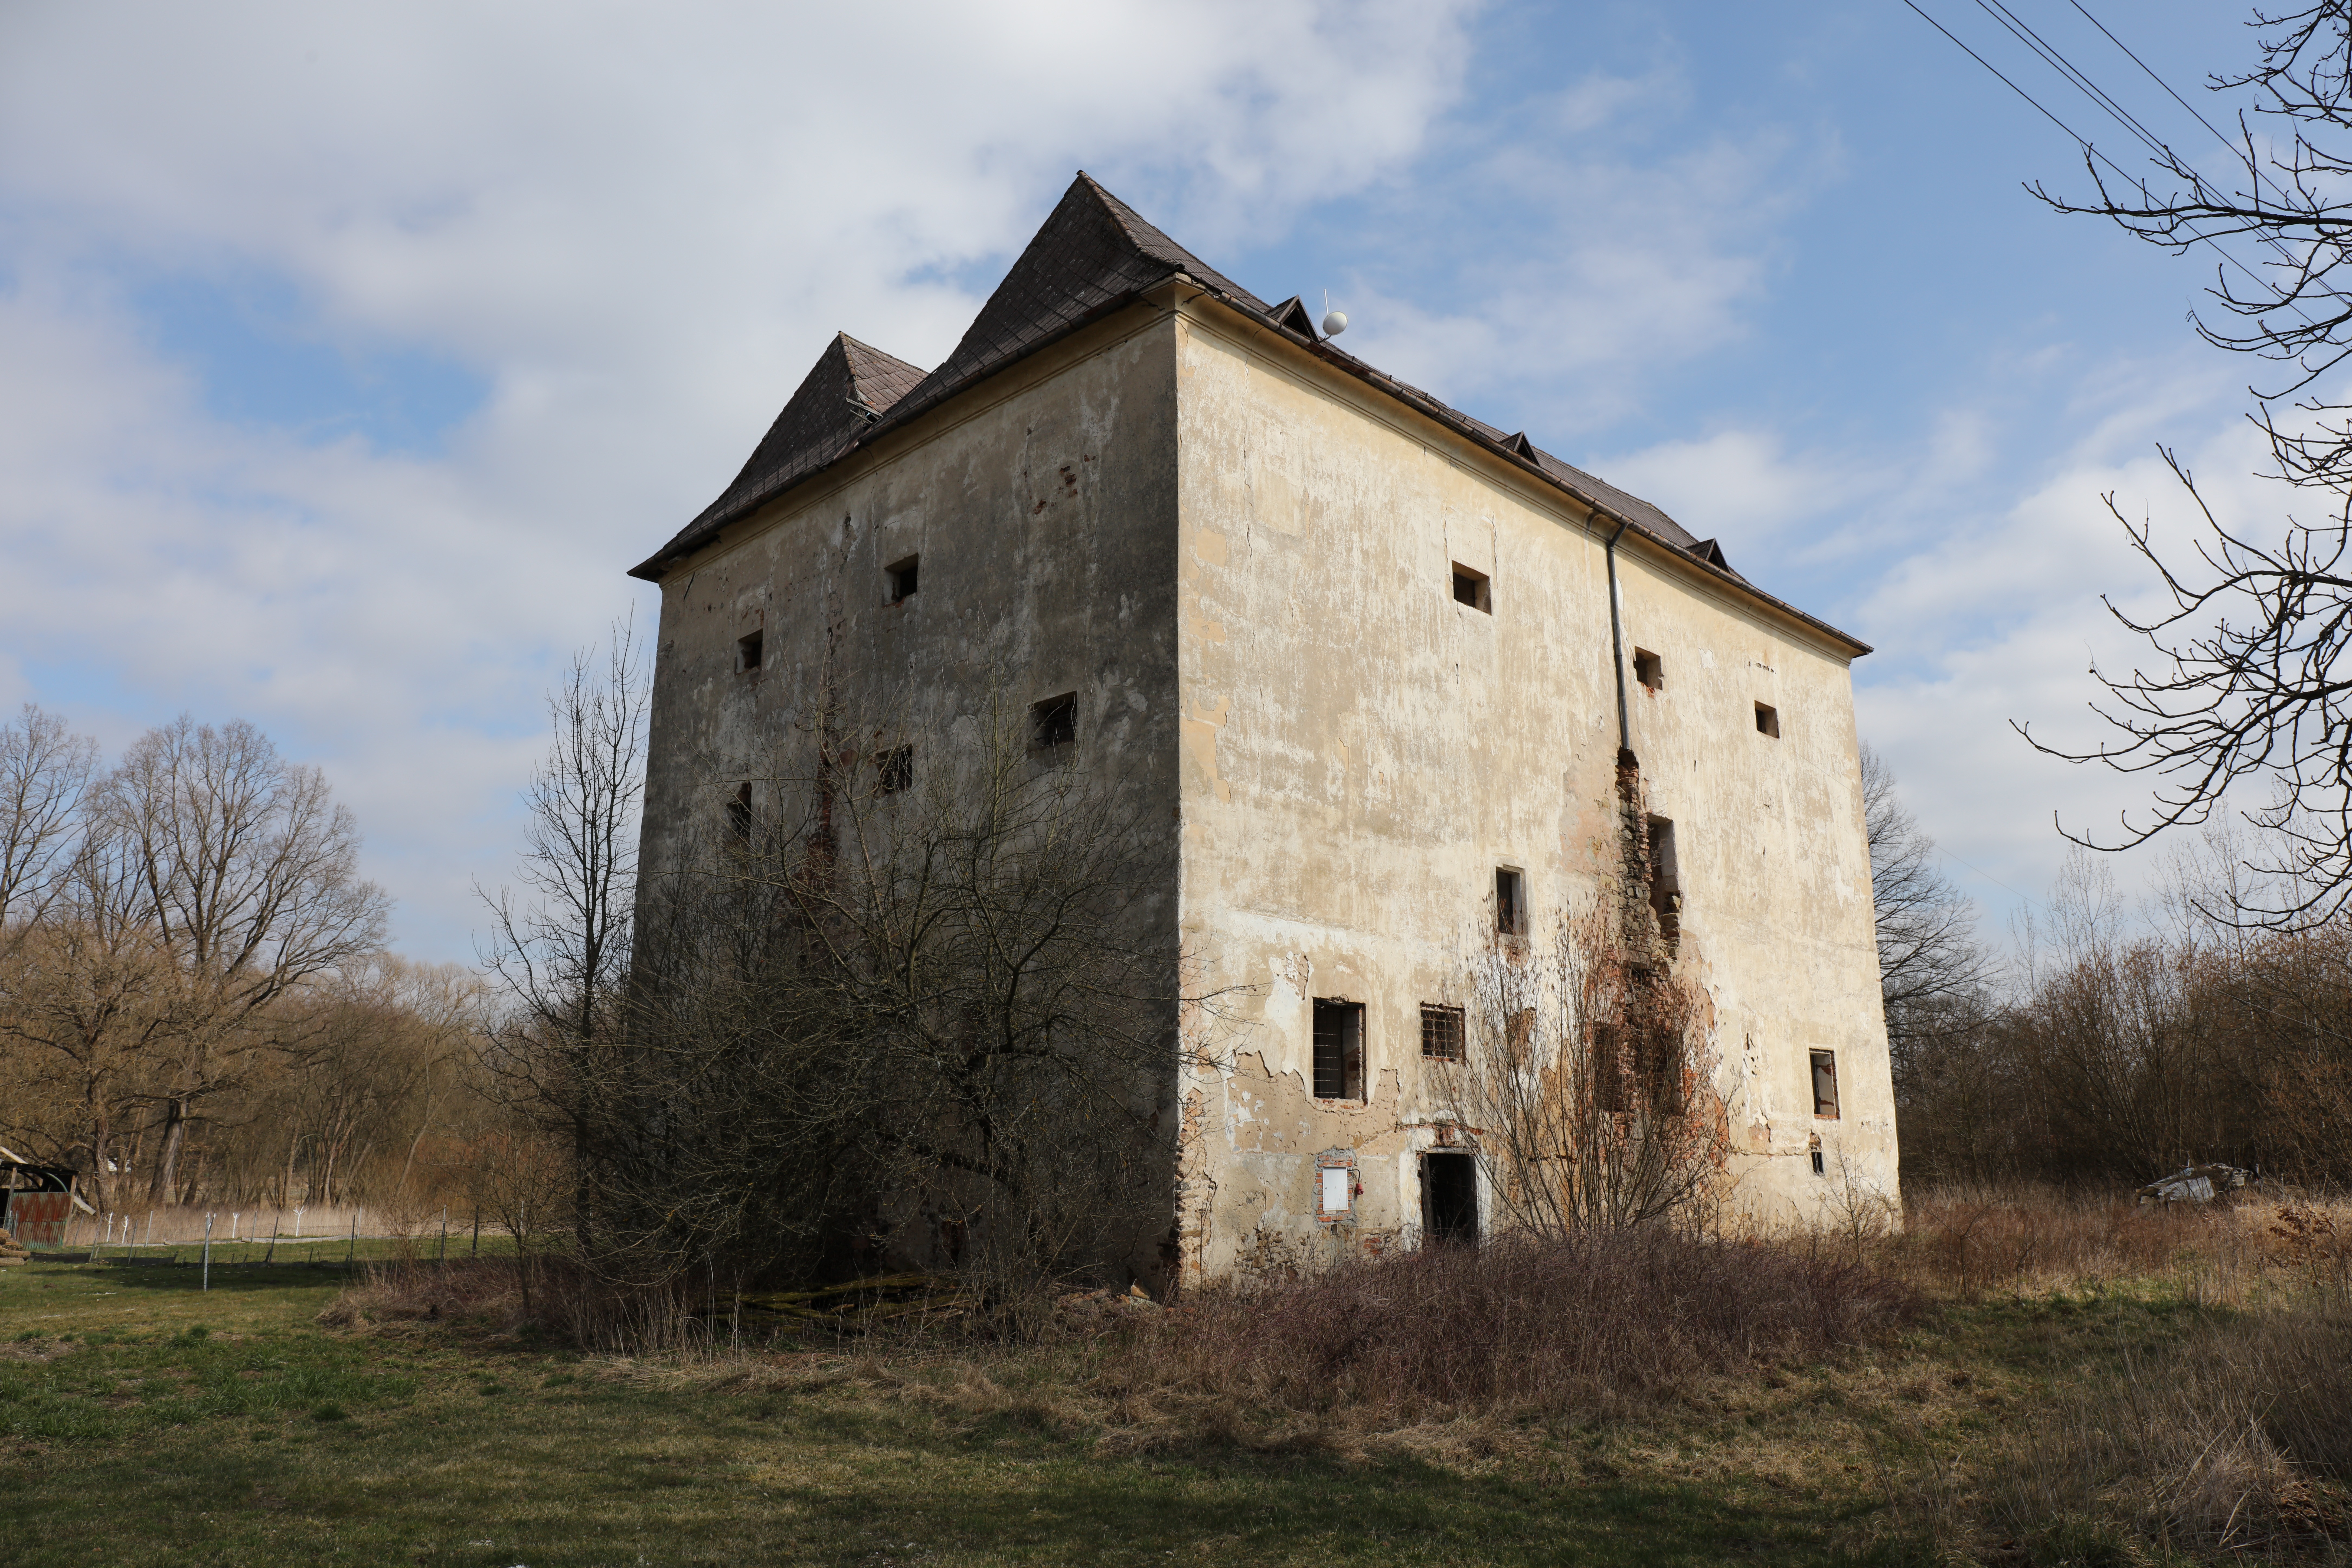
house, building, chateau, old, tower, castle, church, chapel, fortification, place of worship, destroyed, stronghold, estate, rural area, large building